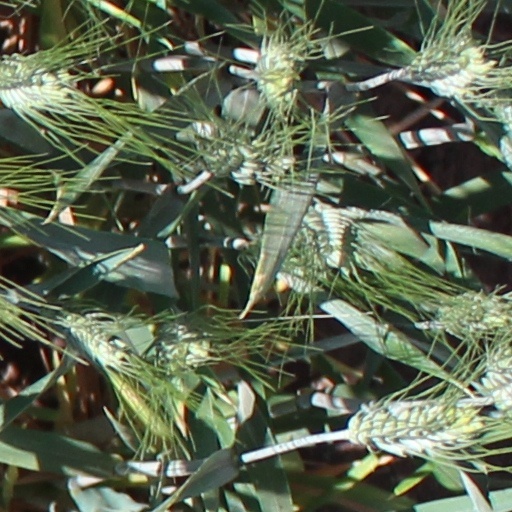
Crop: wheat